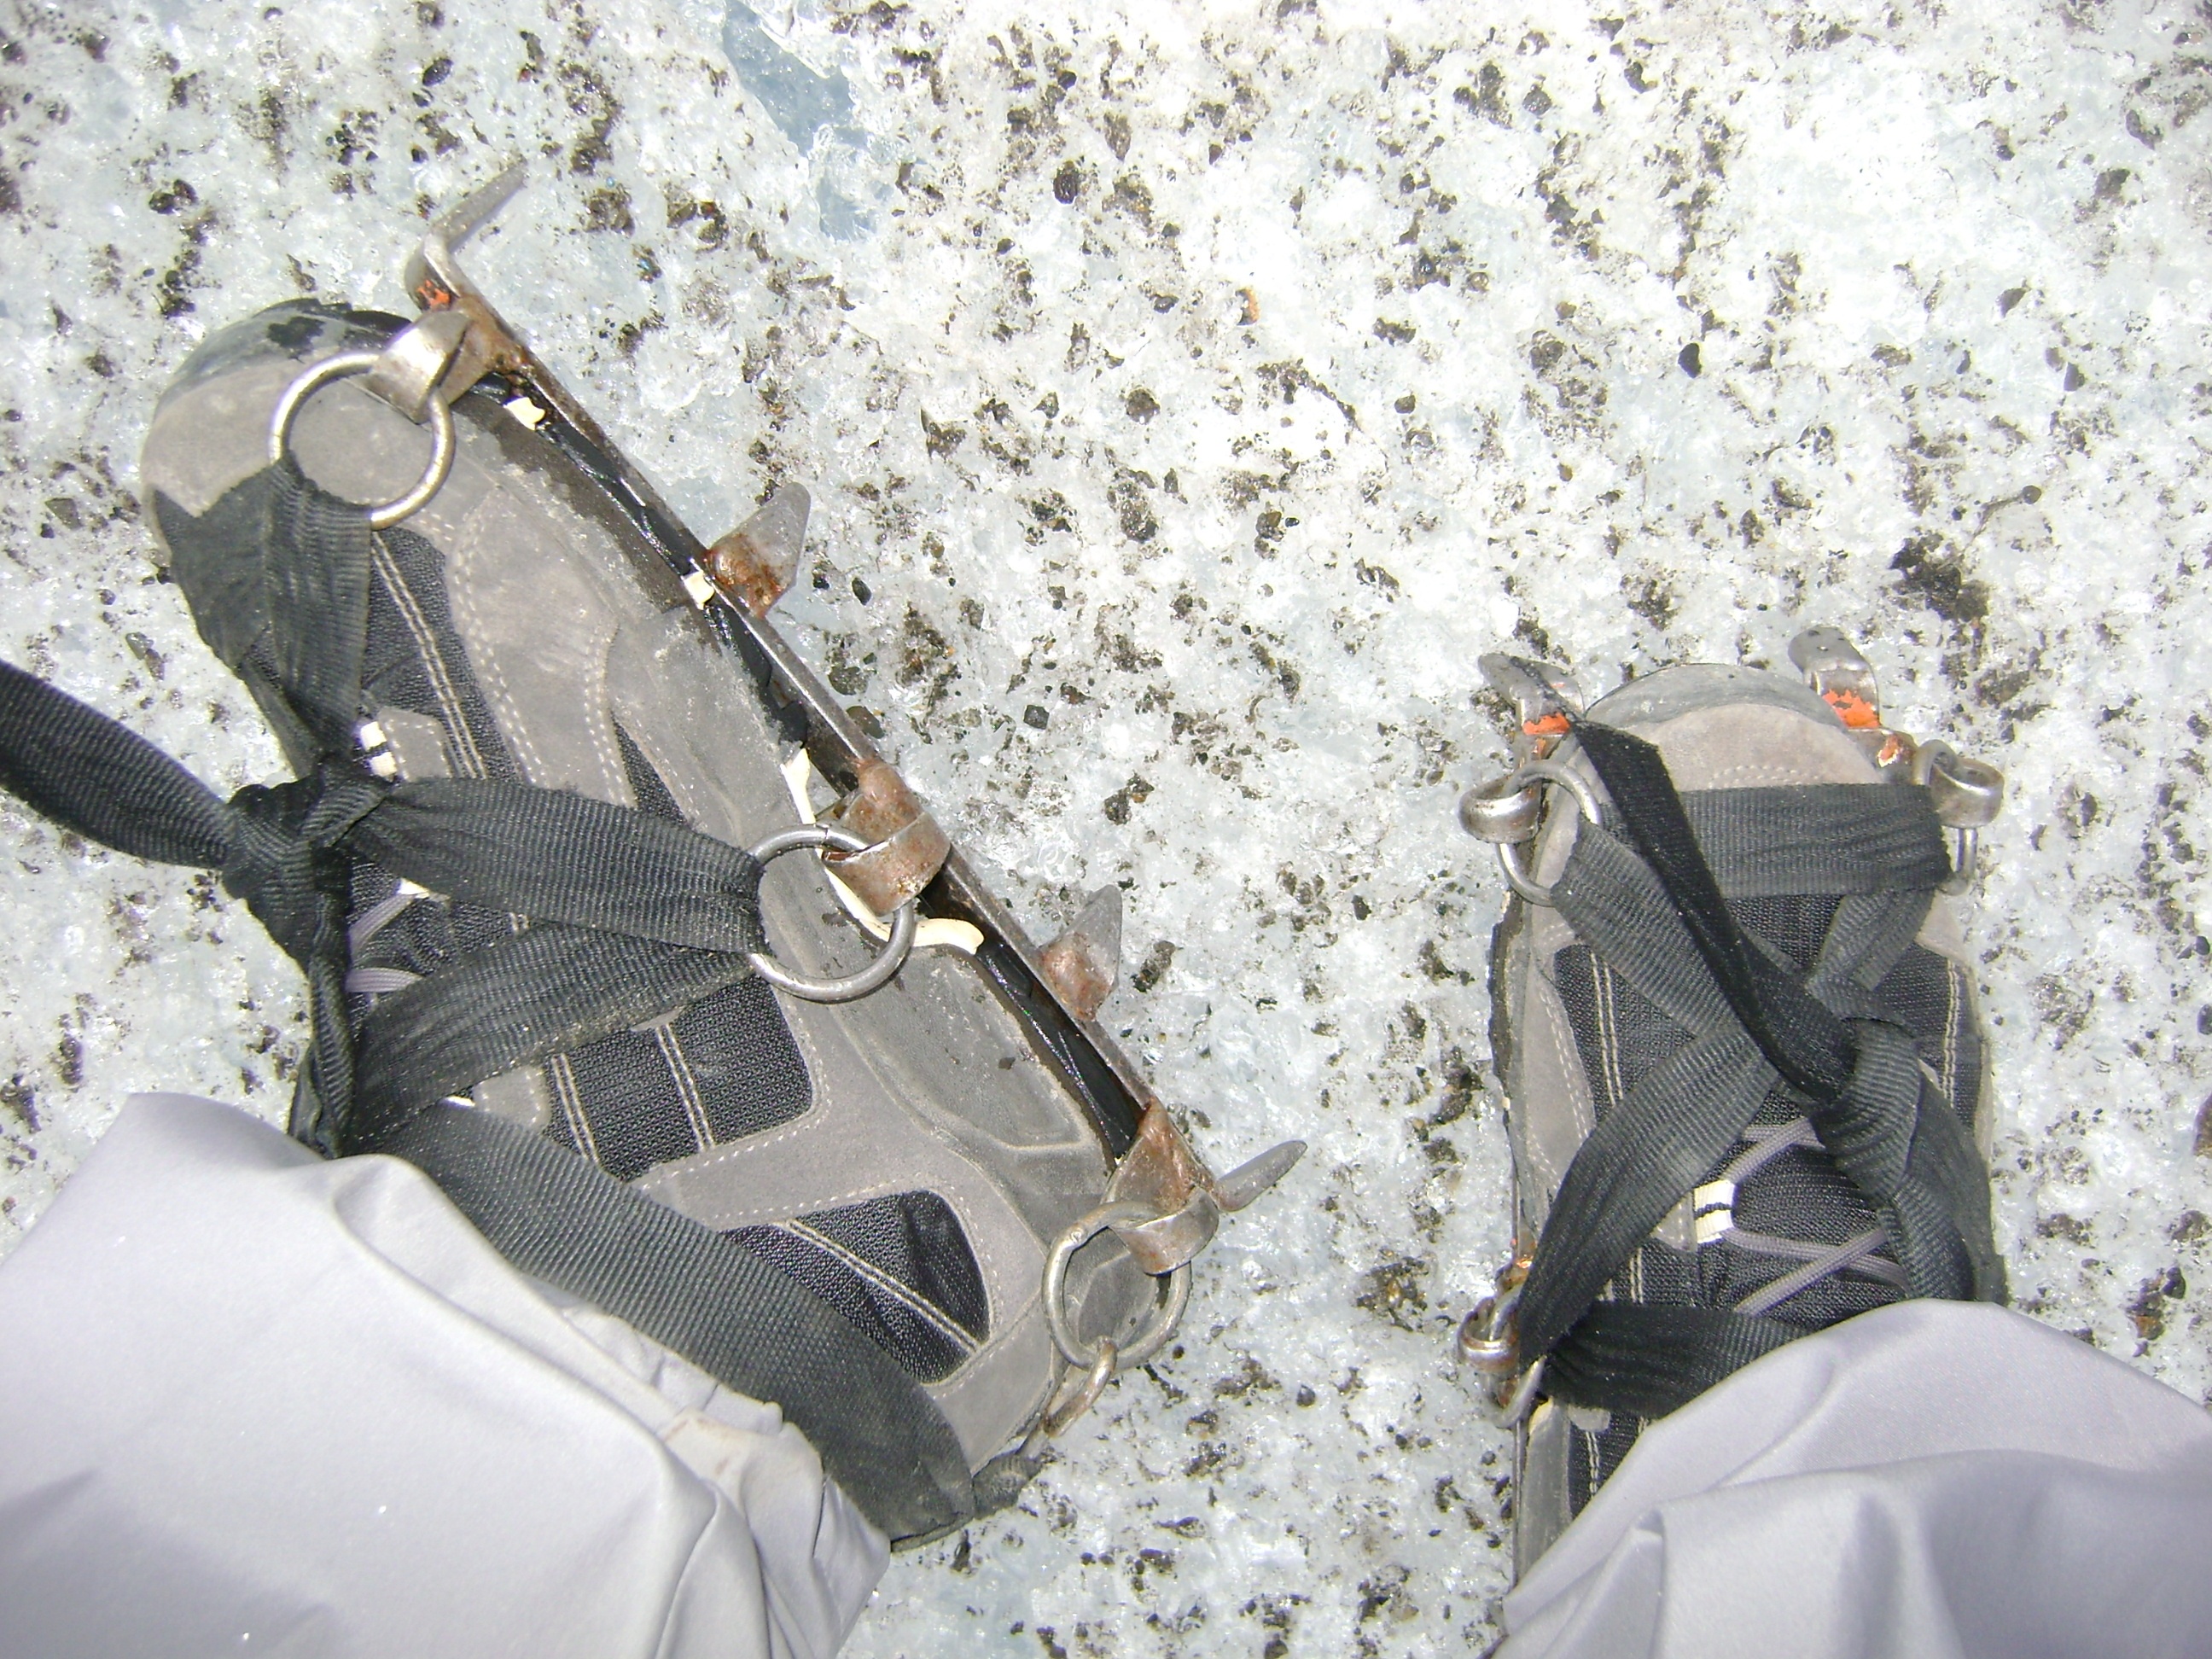
el calafate, moreno expert, glacier, glacial, ice, cold, nature, argentina, big ice, trekking